Adel, Leeds

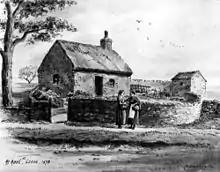
Drawing of Adel by W. Braithwaite in 1878.

Adel is situated near the site of a Roman fort, the ancient road from Tadcaster to Ilkley passing nearby. (The footpath by the side of Long Causeway was said to be made from the original Roman stones, until they were removed by the council in the 1960s because they were unsafe. Some of the footpath has been replaced, starting at the junction between Long Causeway and Stairfoot Lane, and continuing up to the entrance of Bedquilts playing fields.) Several inscribed stones from the Romano-British period were discovered in Adel, also a number of Anglo-Saxon stones were discovered in the church foundations during restoration work in 1864. Some of these items are on display in the Leeds City Museum, Cookridge Street. Among the foundation stones of Roman buildings found near Eccup Moor in 1702 were two altars, inscribed PIENTISSIMA, and D.M.S. CANDIDINAE, FORTUNA PIA V.A.X. respectively. Several large urns were also found there. On the side of the 'hill of Ada,' an altar dedicated to Brigantia DEAE BRIGANTIAE DONUM CINGE/ TISSA POSUIT, along with some statues and coins were later found. In 1849, a stone coffin was found on Addle Mill Farm.